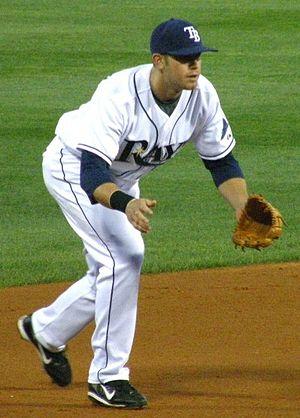
Evan Michael Longoria est un joueur de troisième but des Giants de San Francisco de la Ligue majeure de baseball.